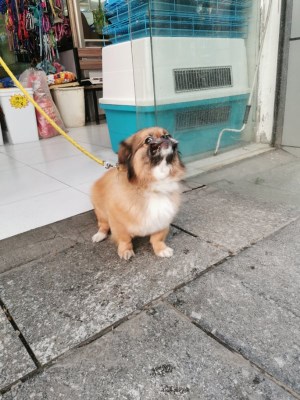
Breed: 806-n000129-papillon